Quinta da Boa Vista (Madeira)

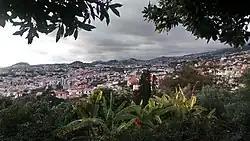

The Quinta da Boa Vista is a historic quinta ('estate') and orchid garden in the Santa Maria Maior parish of Funchal on the island of Madeira, overlooking the central and western parts of Funchal. It contains one of the last remaining walled stair terrace gardens of Funchal and continues to draw its water from the levada irrigation system. It was built some time during the late 18th and early 19th century, appearing on Trigo's 1910 "Planta Roteiro Cidade do Funchal 1910" map for the first time.